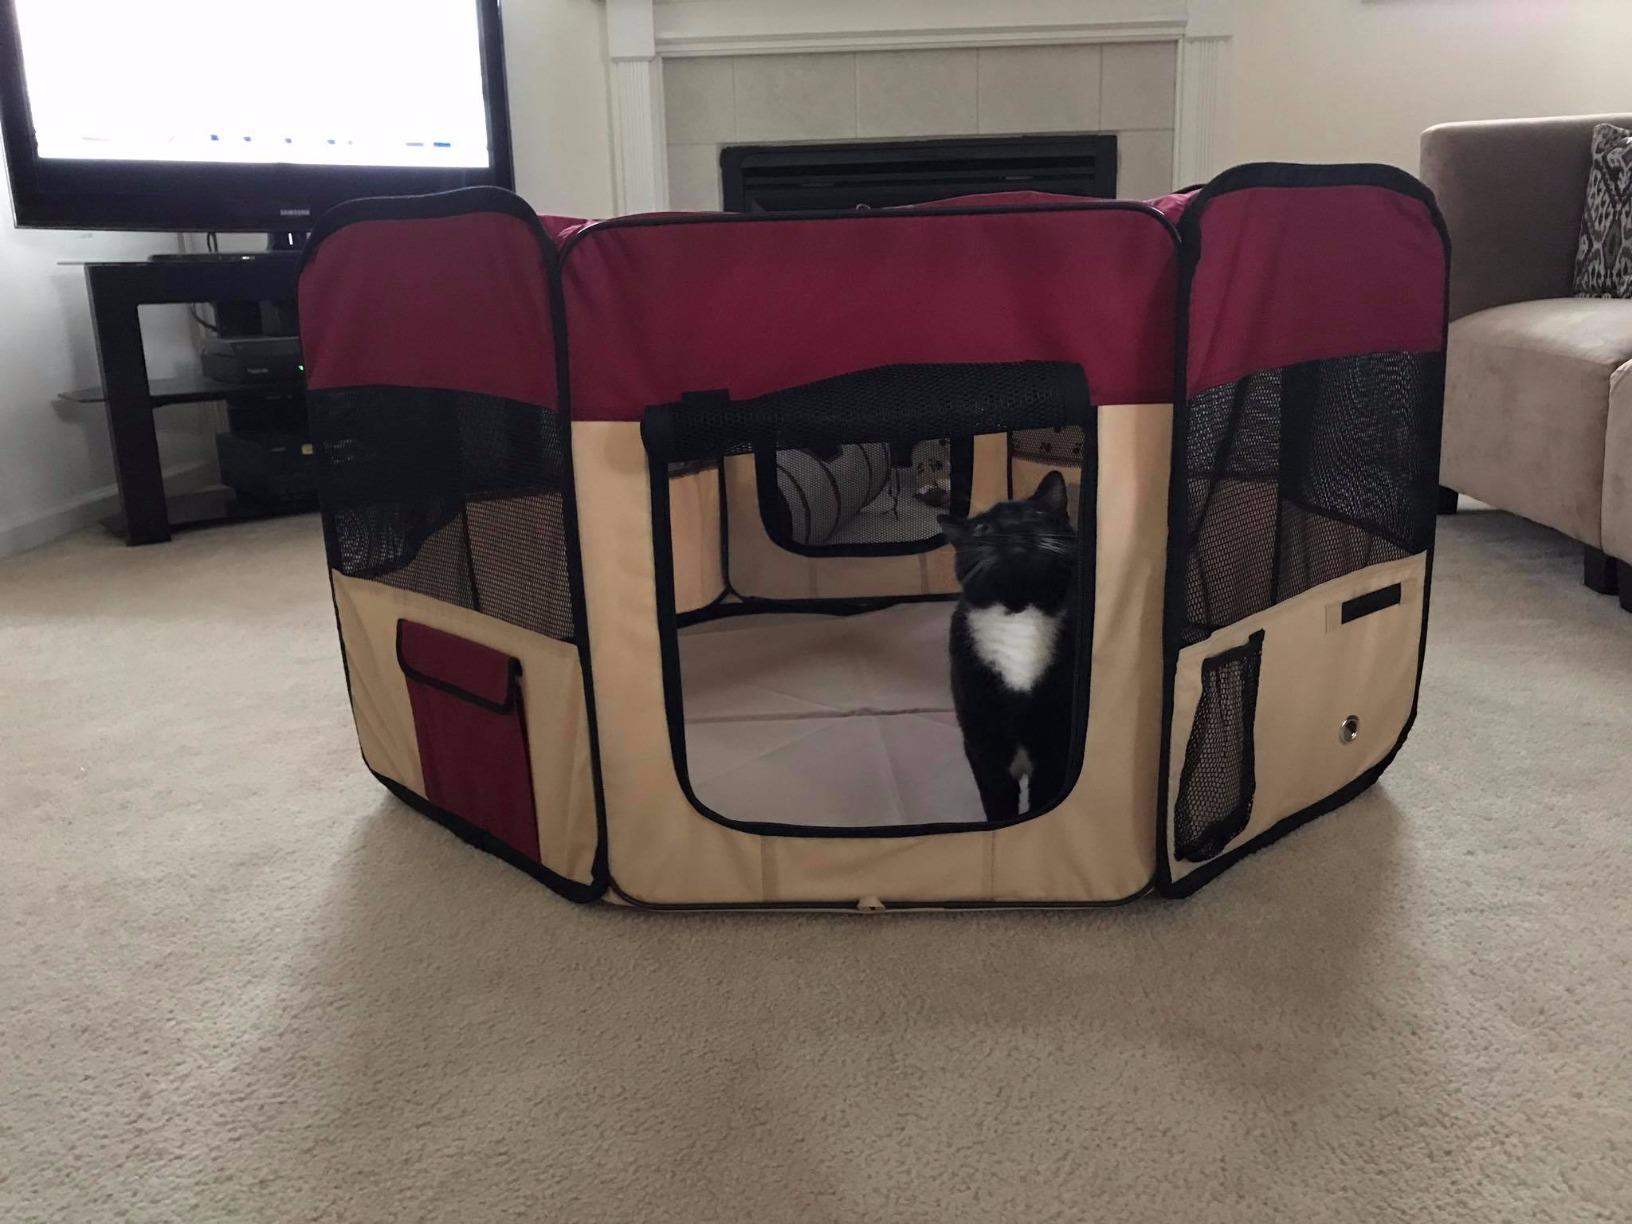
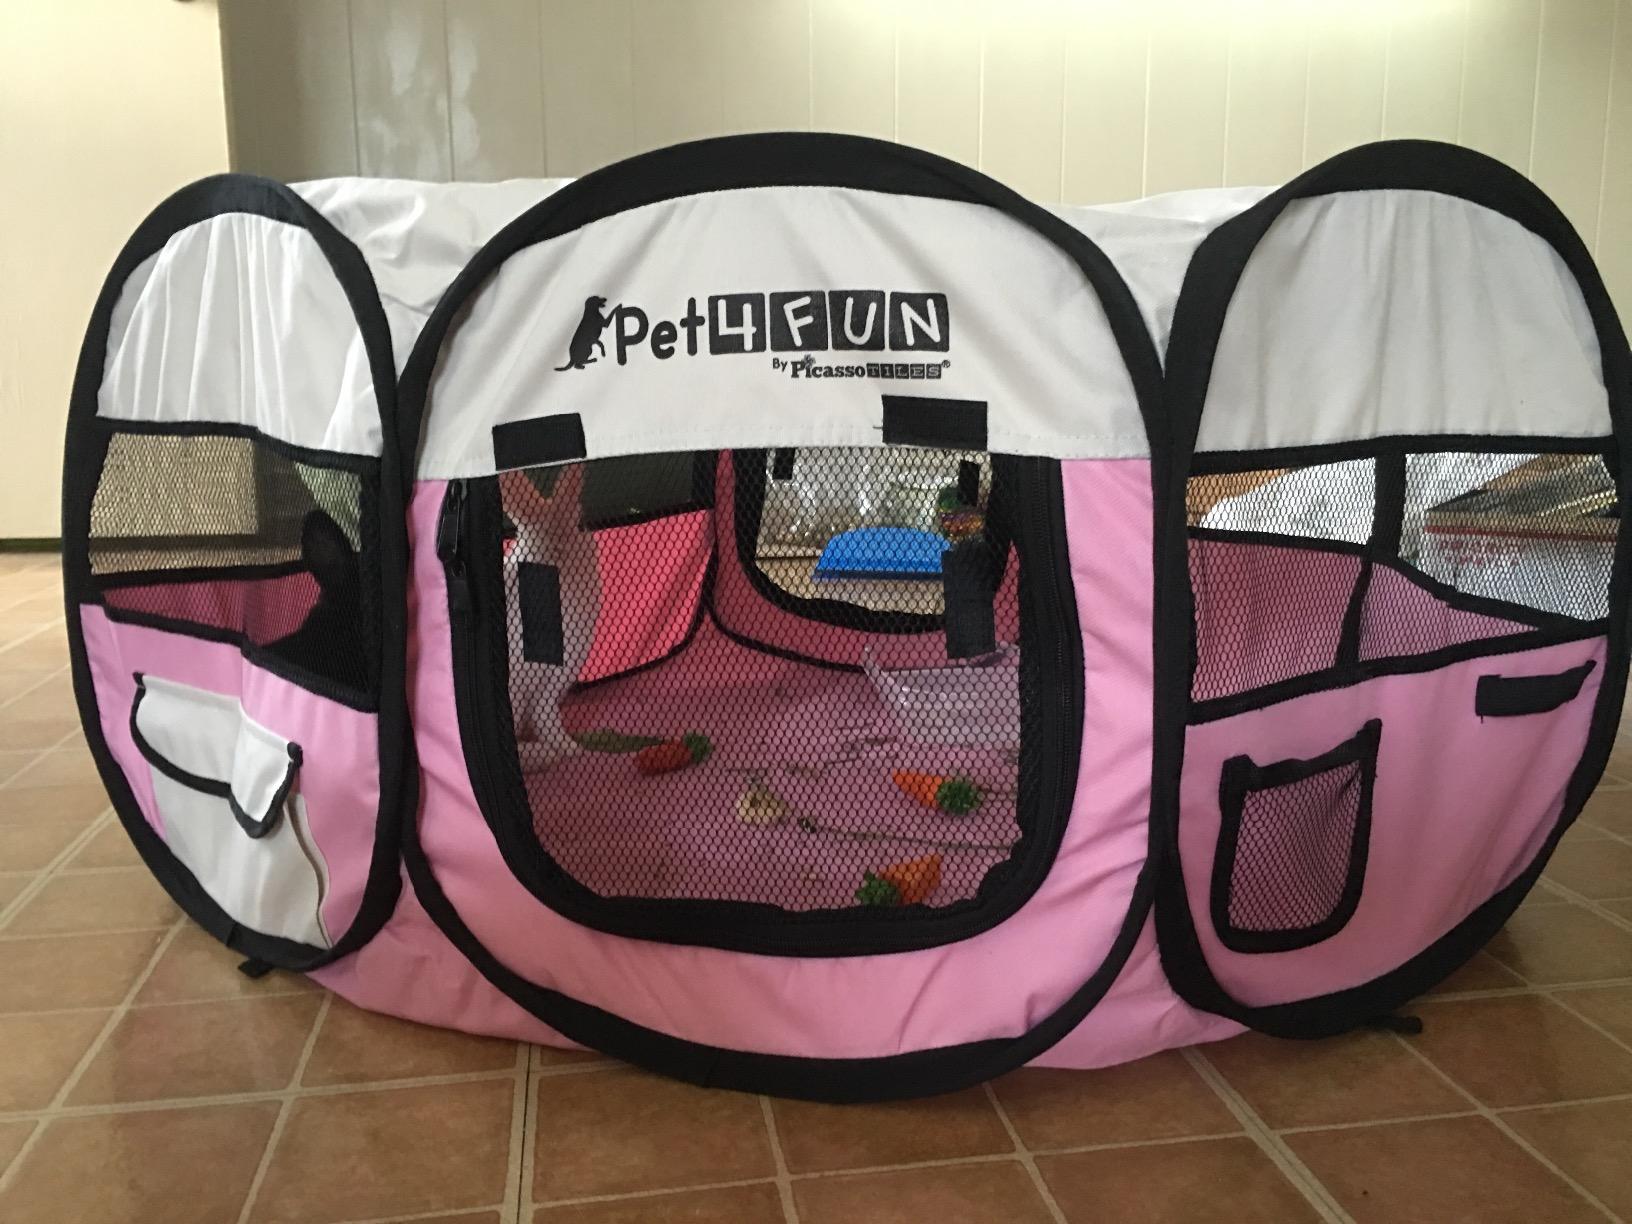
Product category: items_kennel
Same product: no